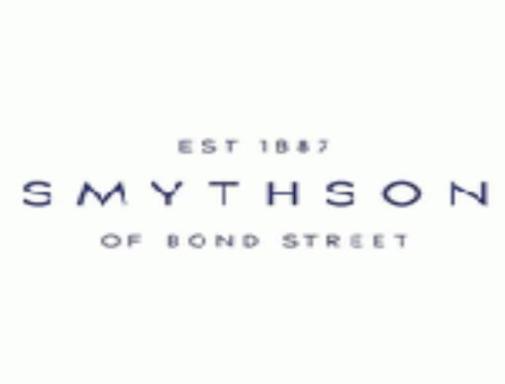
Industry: Clothes